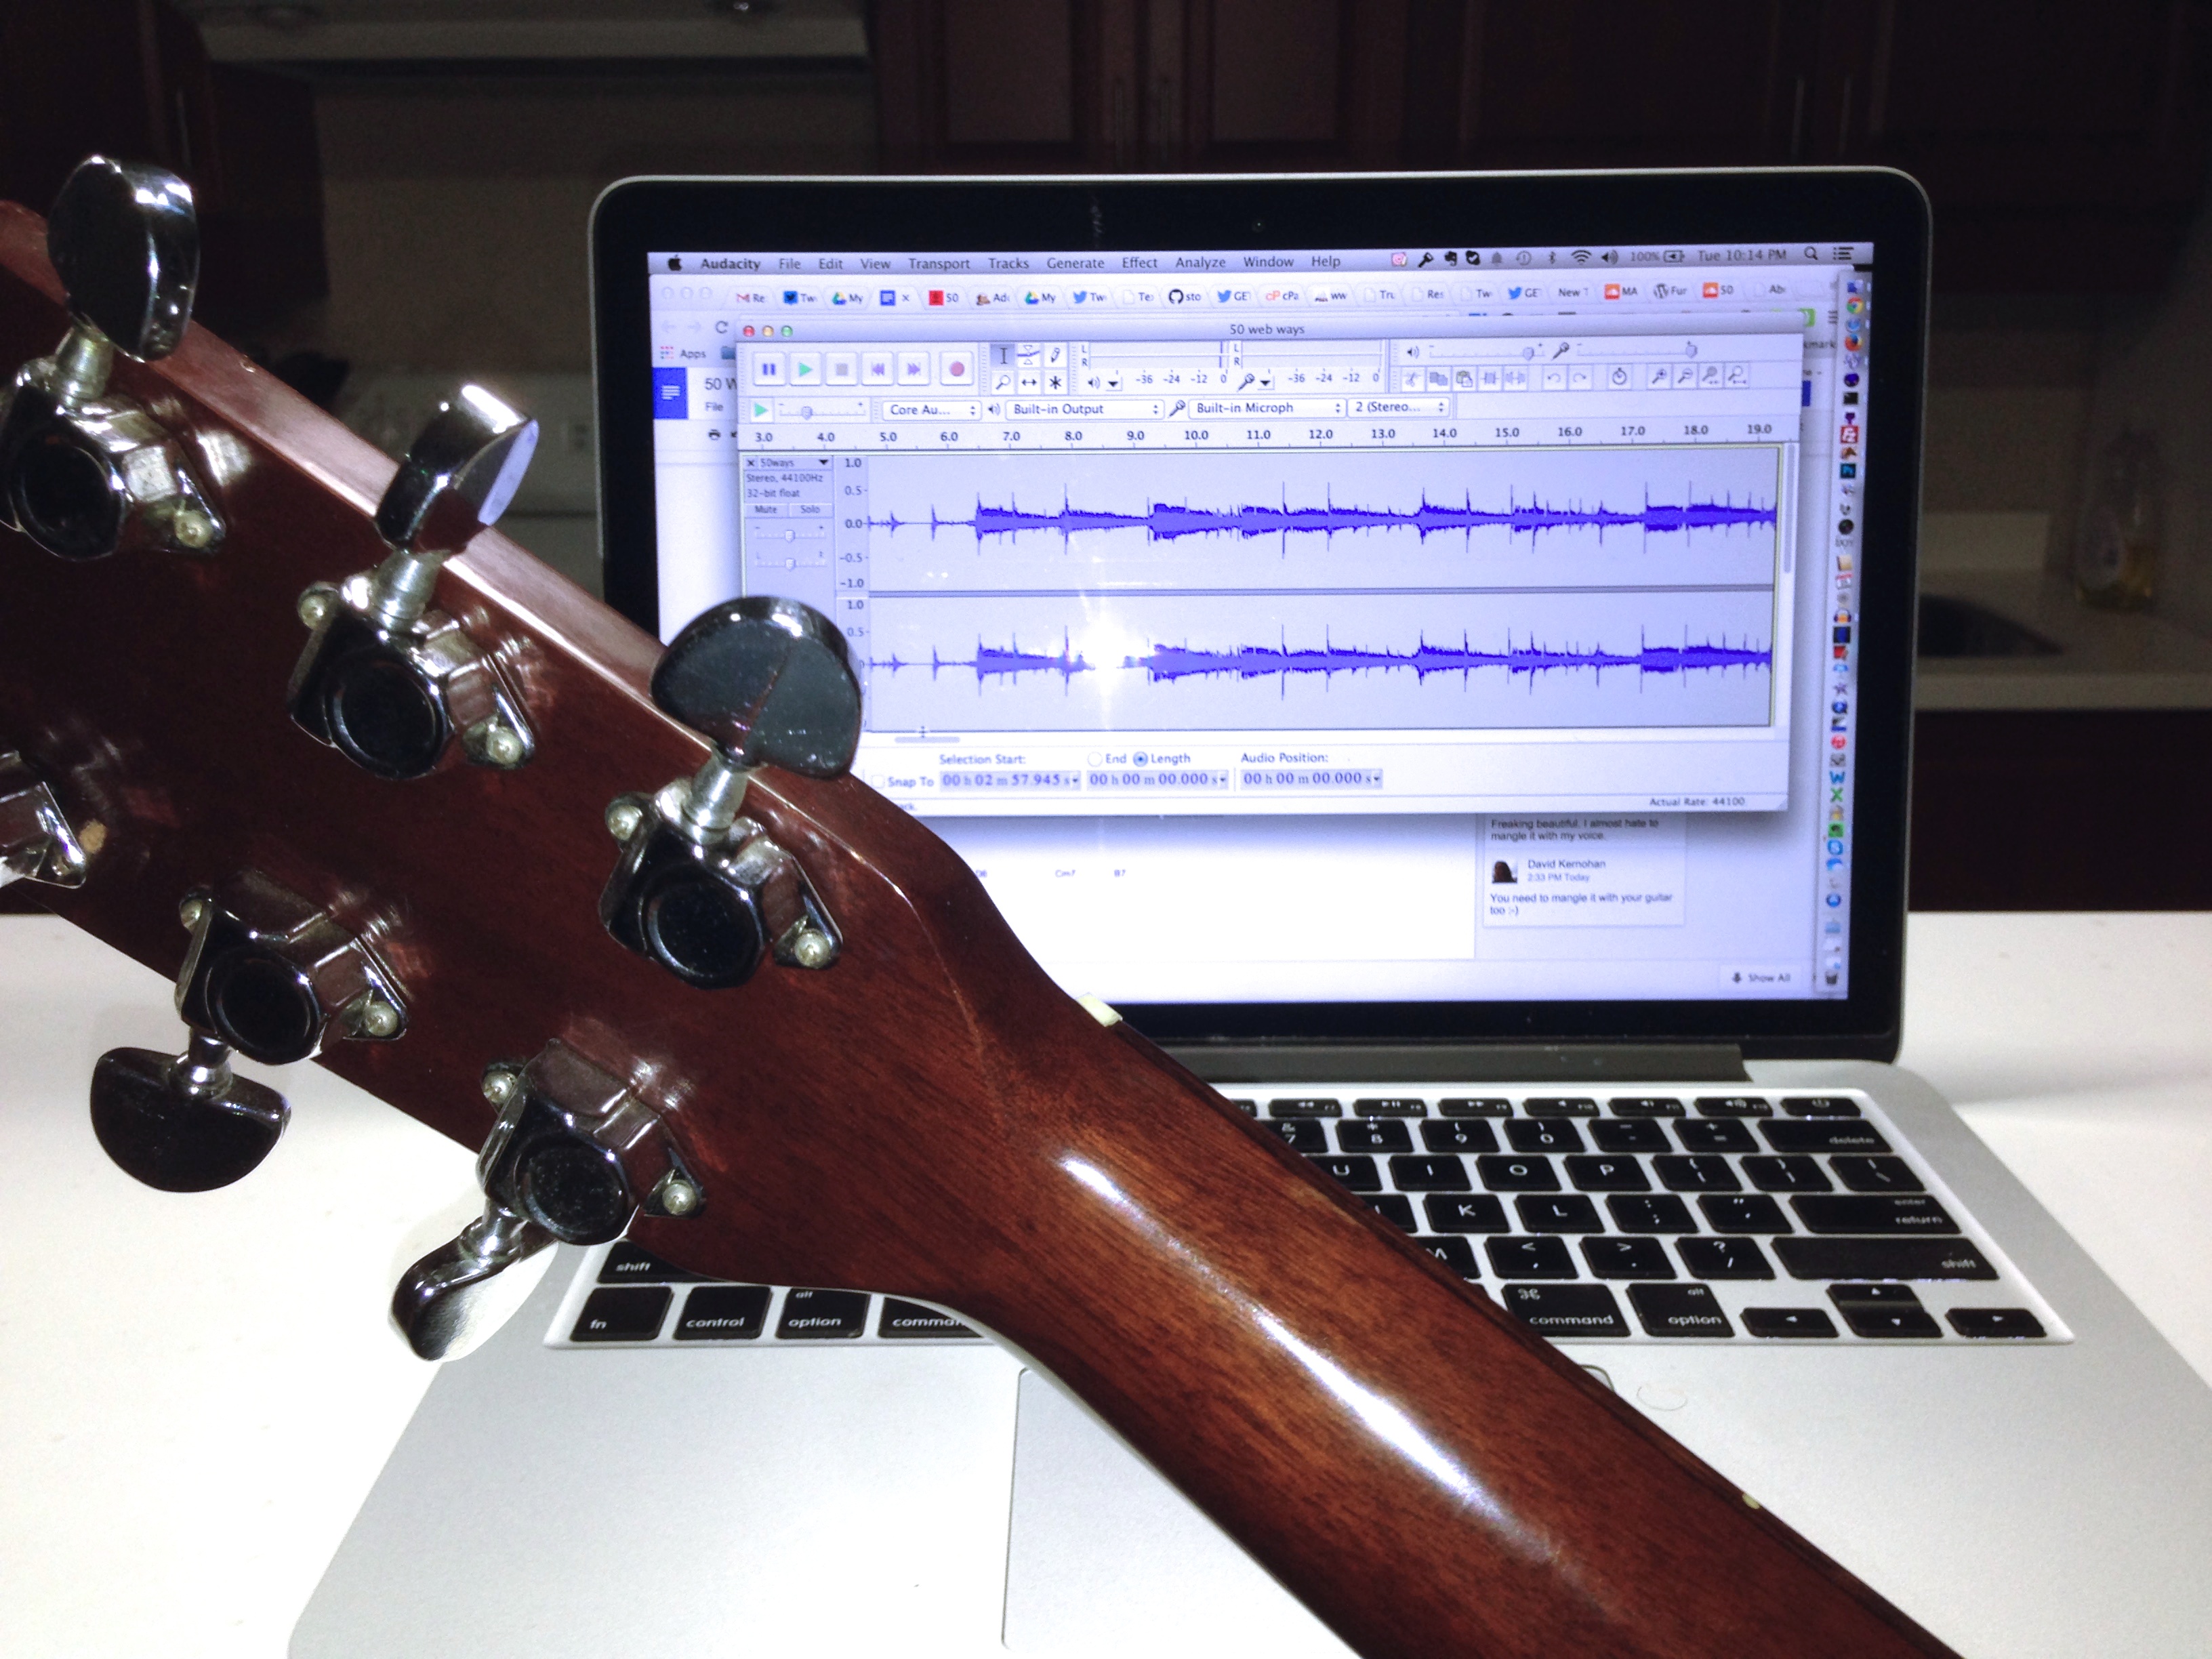
music, guitar, musical instrument, bass guitar, audacity, string instrument, plucked string instruments